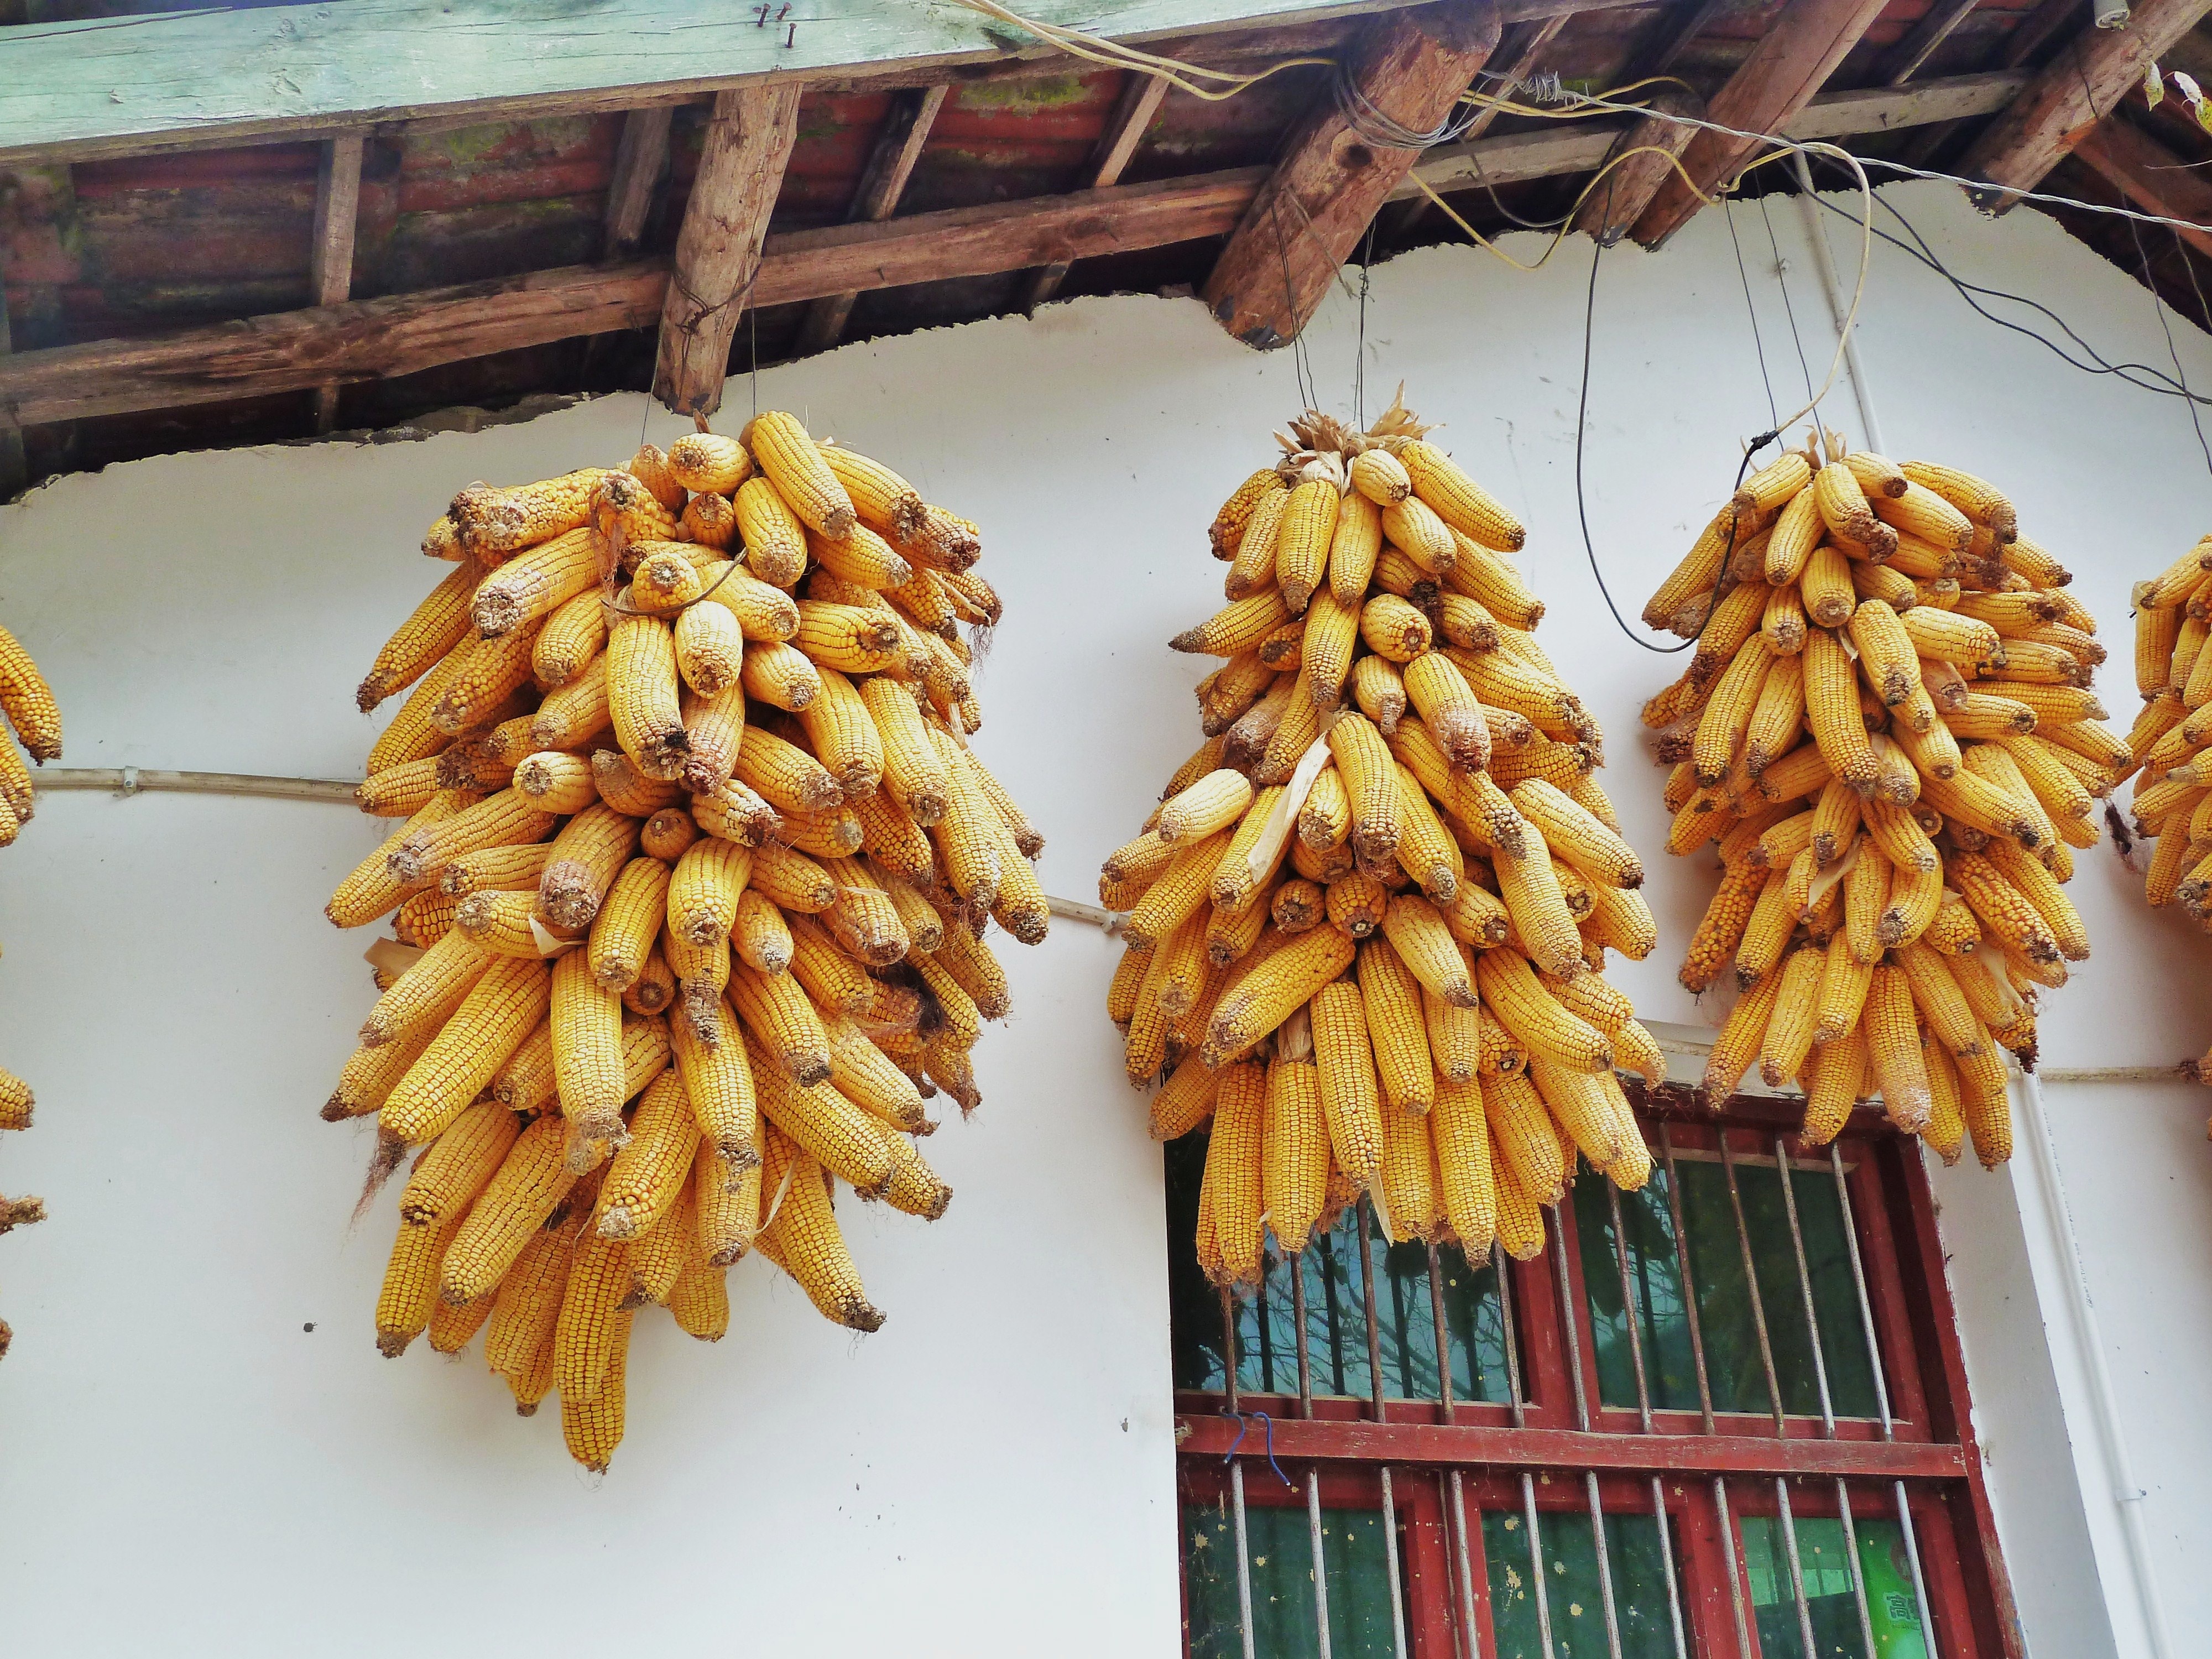
plant, string, dish, food, produce, vegetable, corn, suspension, cuisine, in rural areas, gold, grass family, land plant, snack food